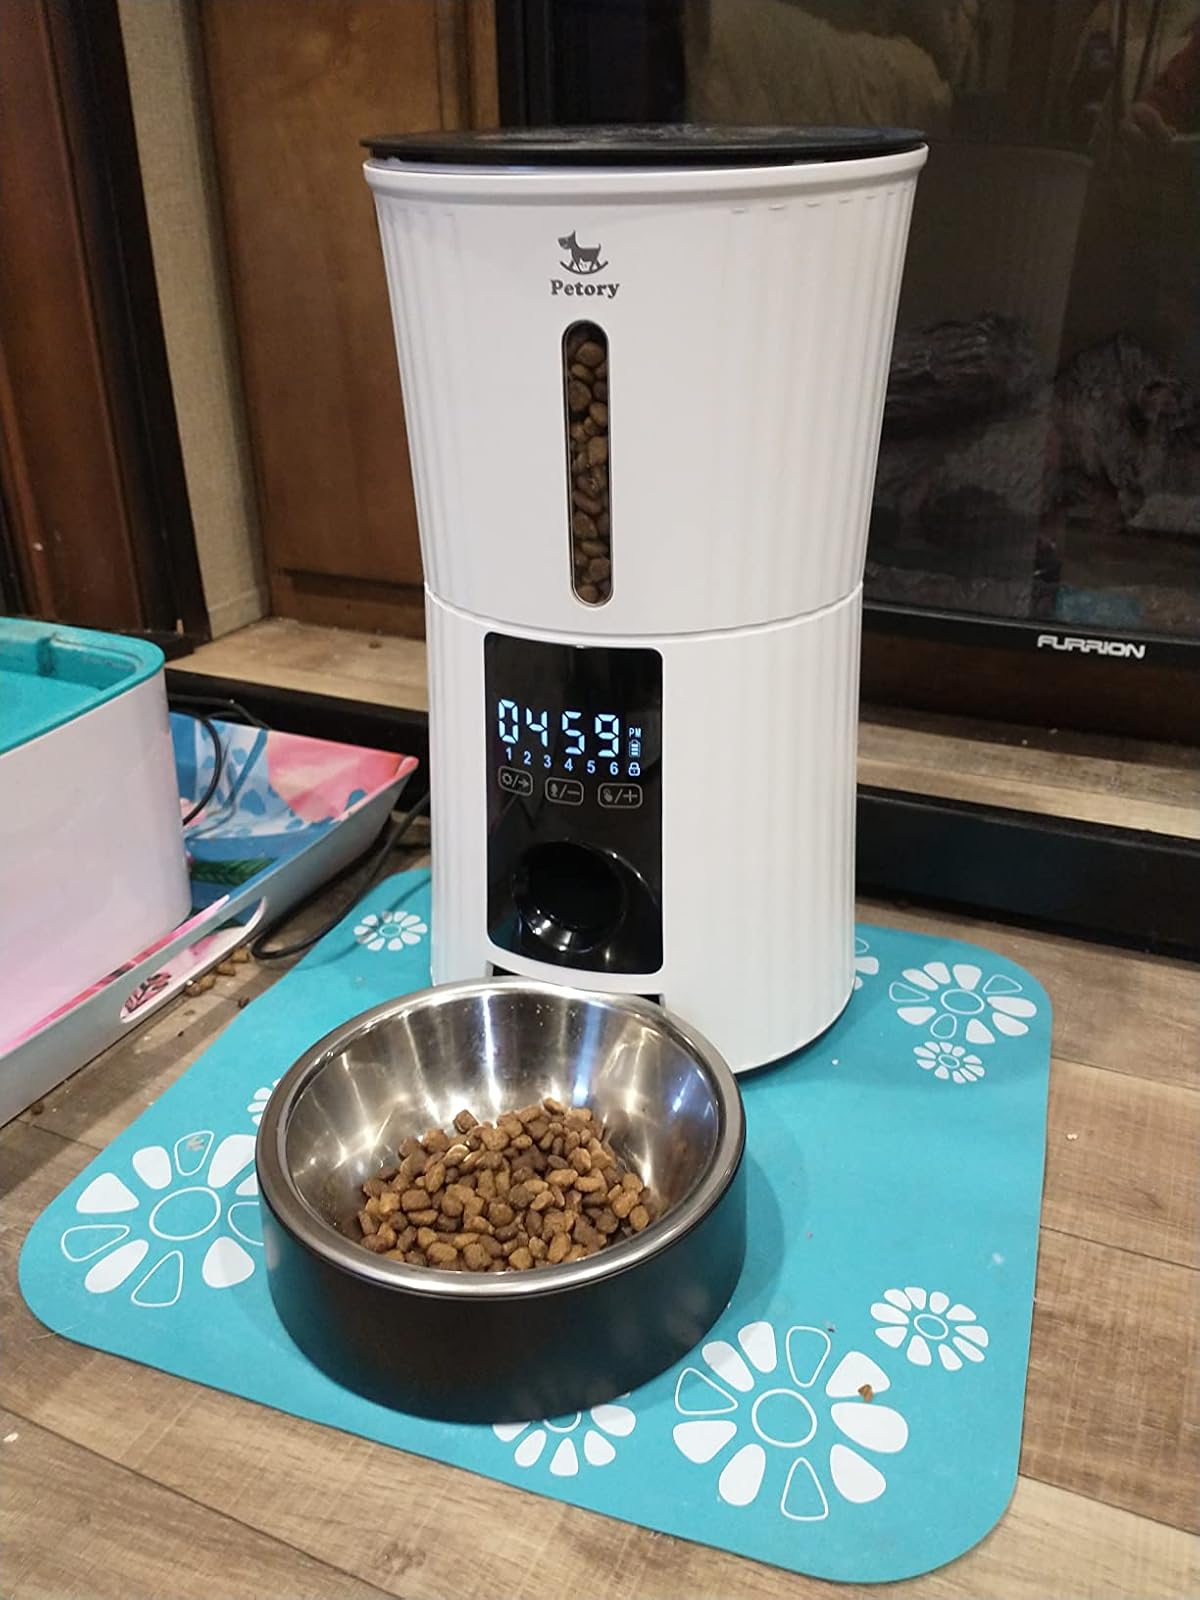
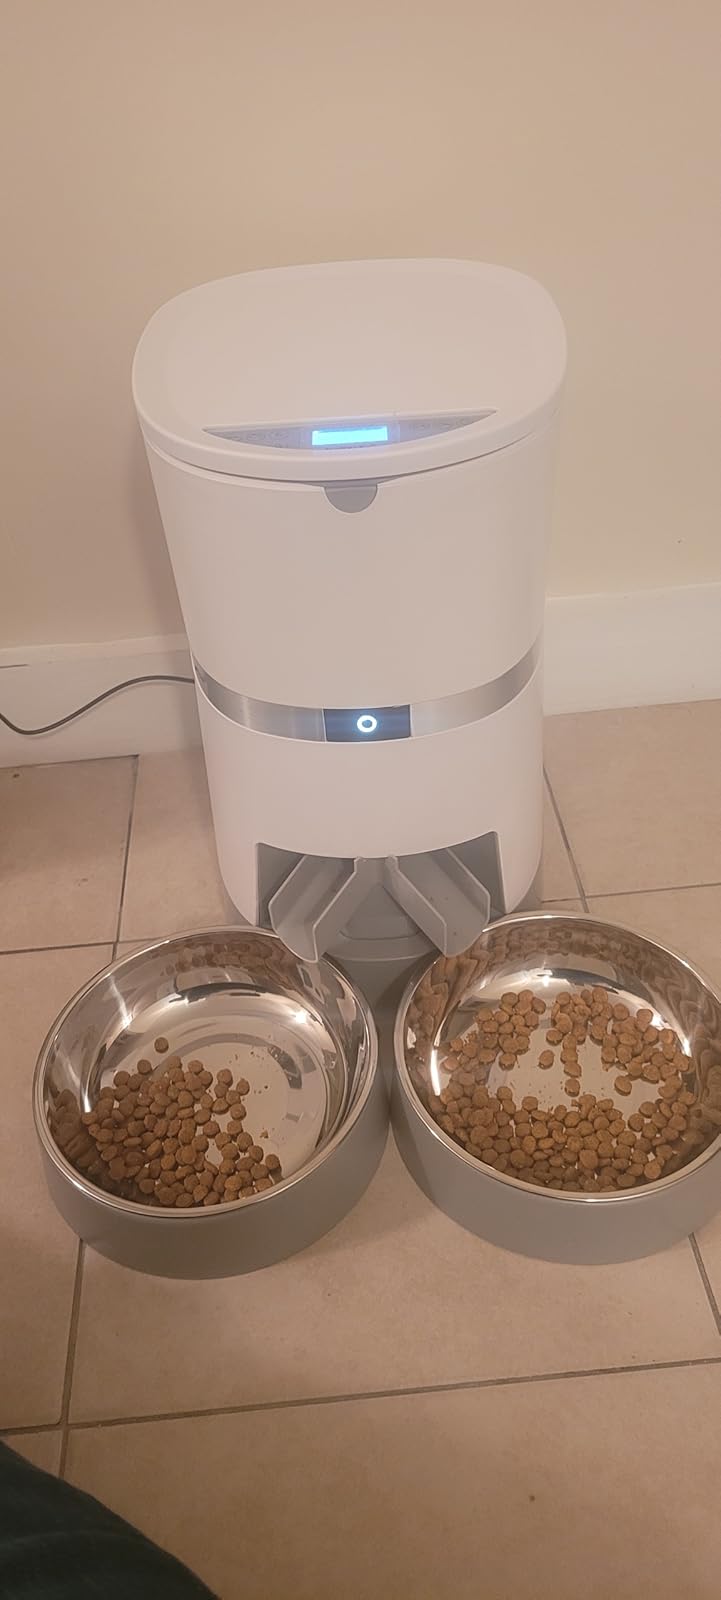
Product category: items_feeder
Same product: no